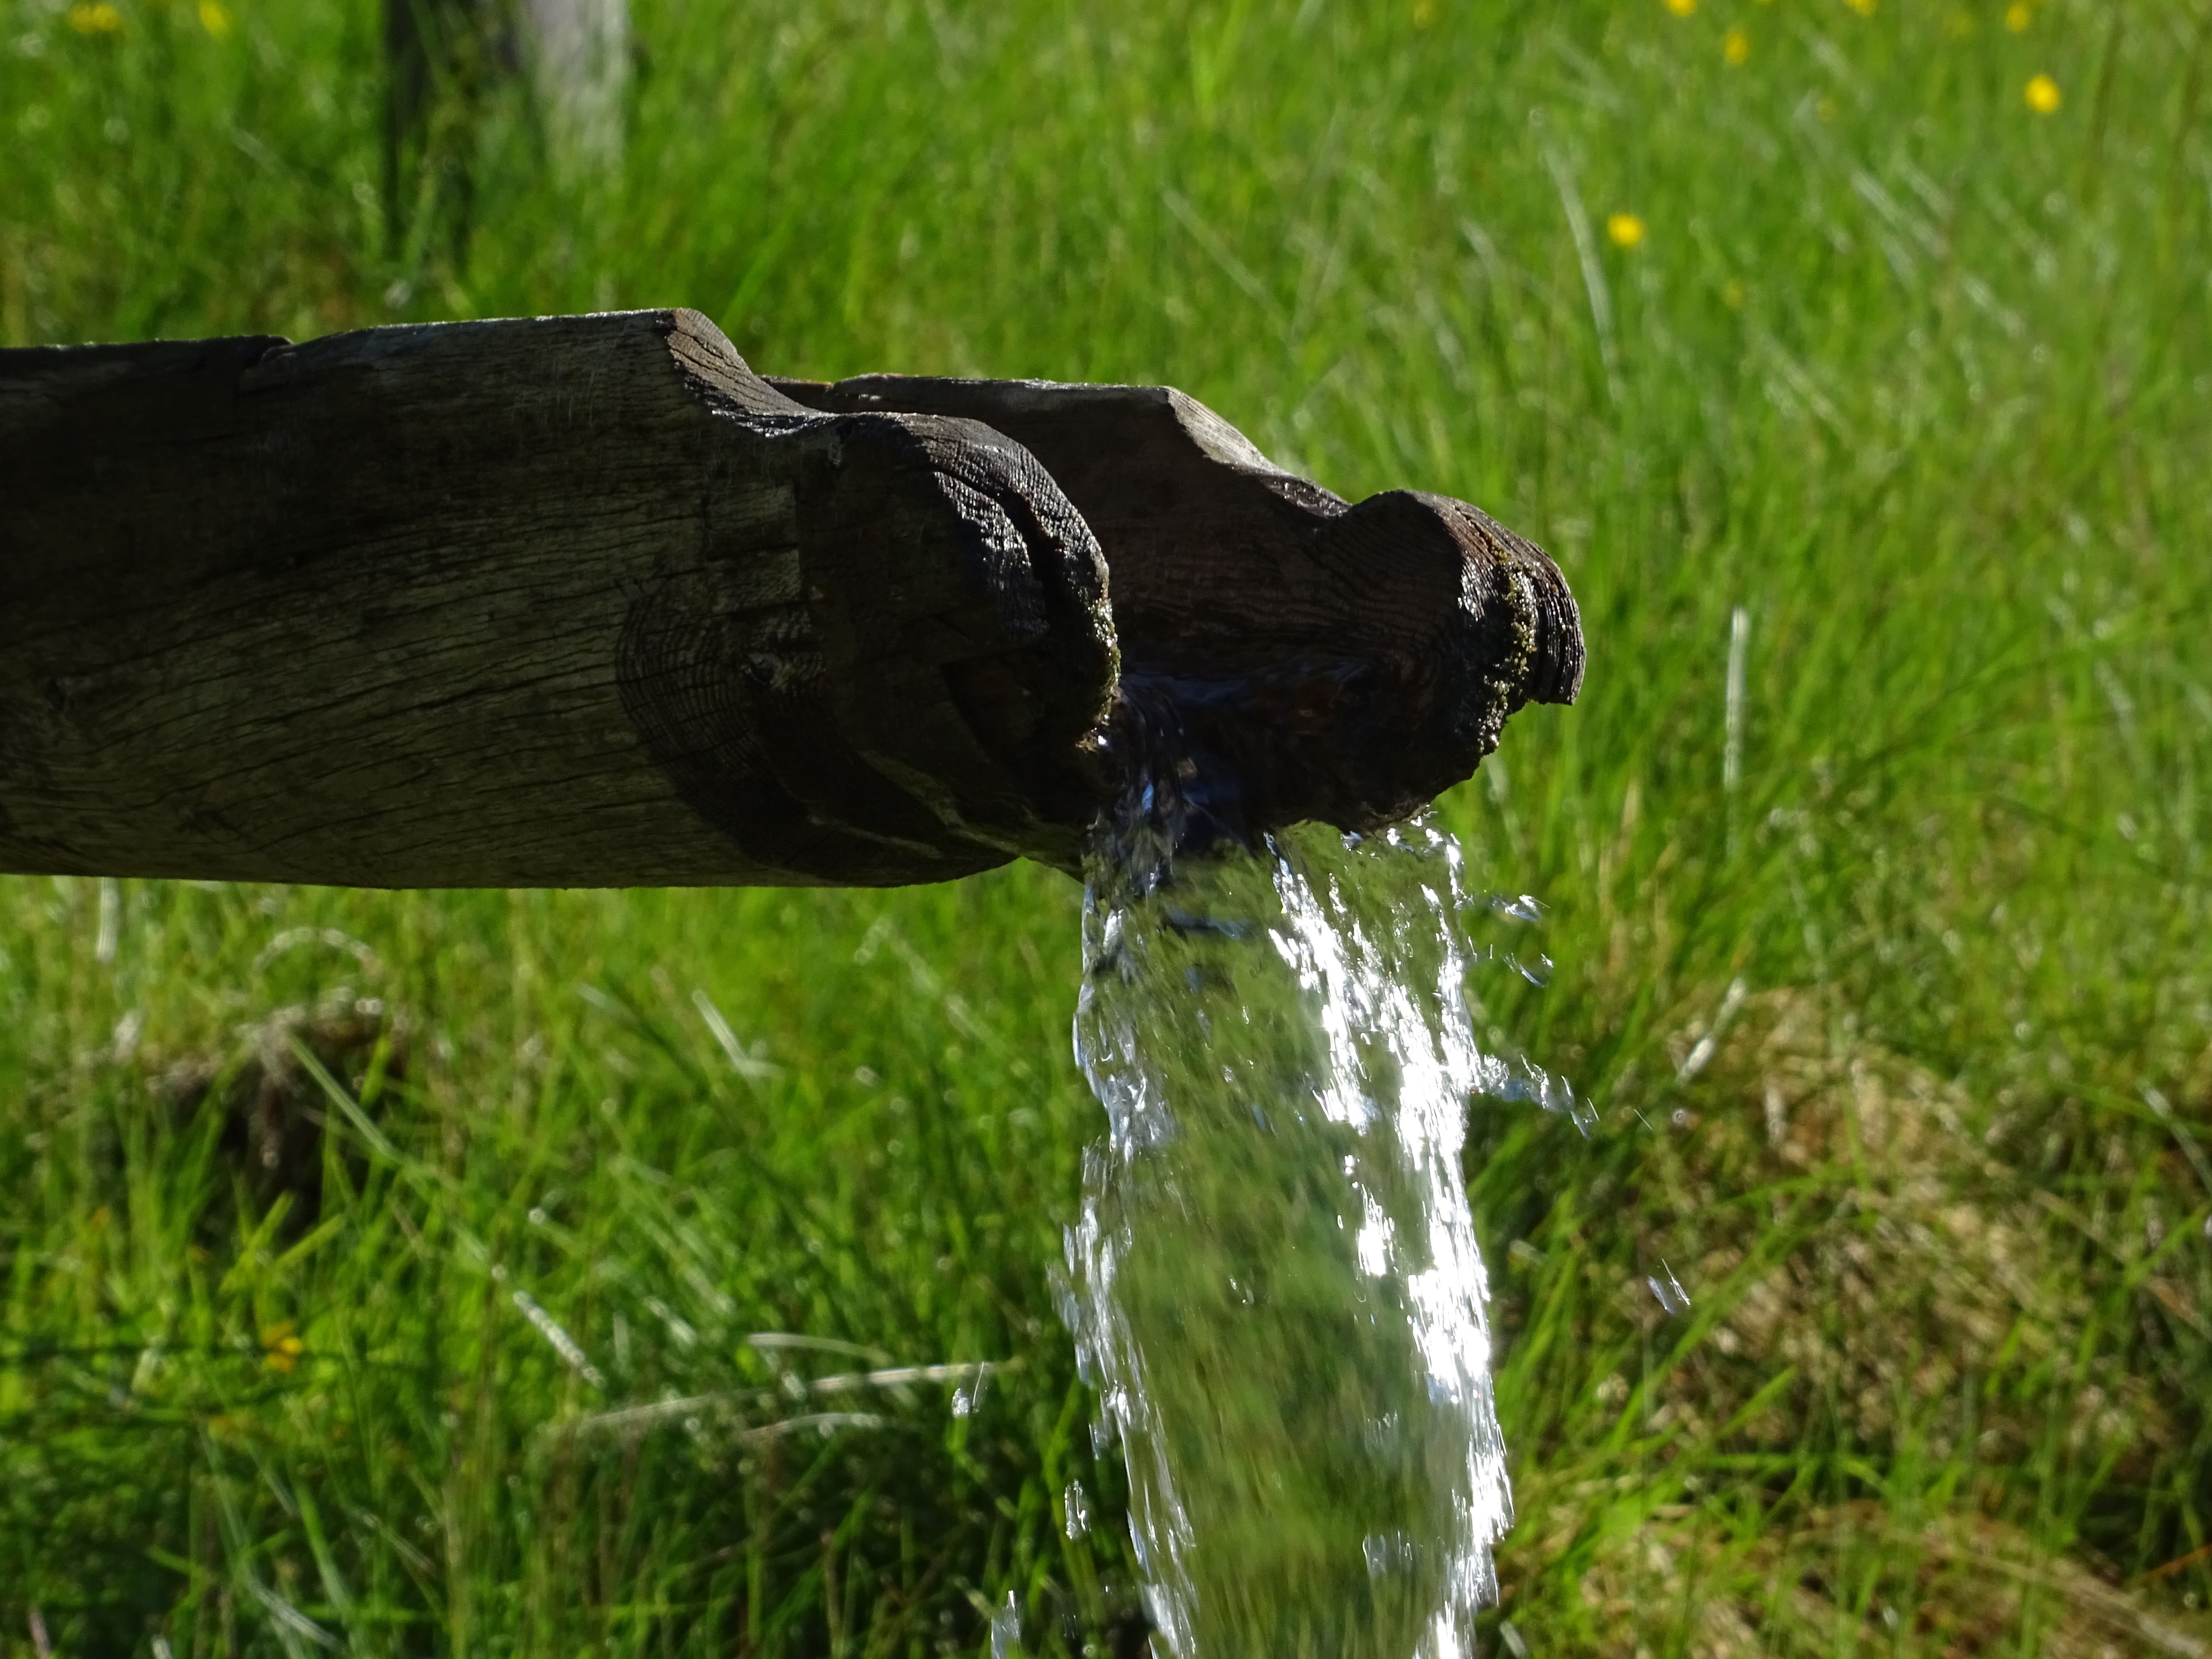
tree, nature, grass, lawn, meadow, leaf, flower, wildlife, green, insect, fauna, habitat, water feature, water running